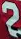
Number: 2